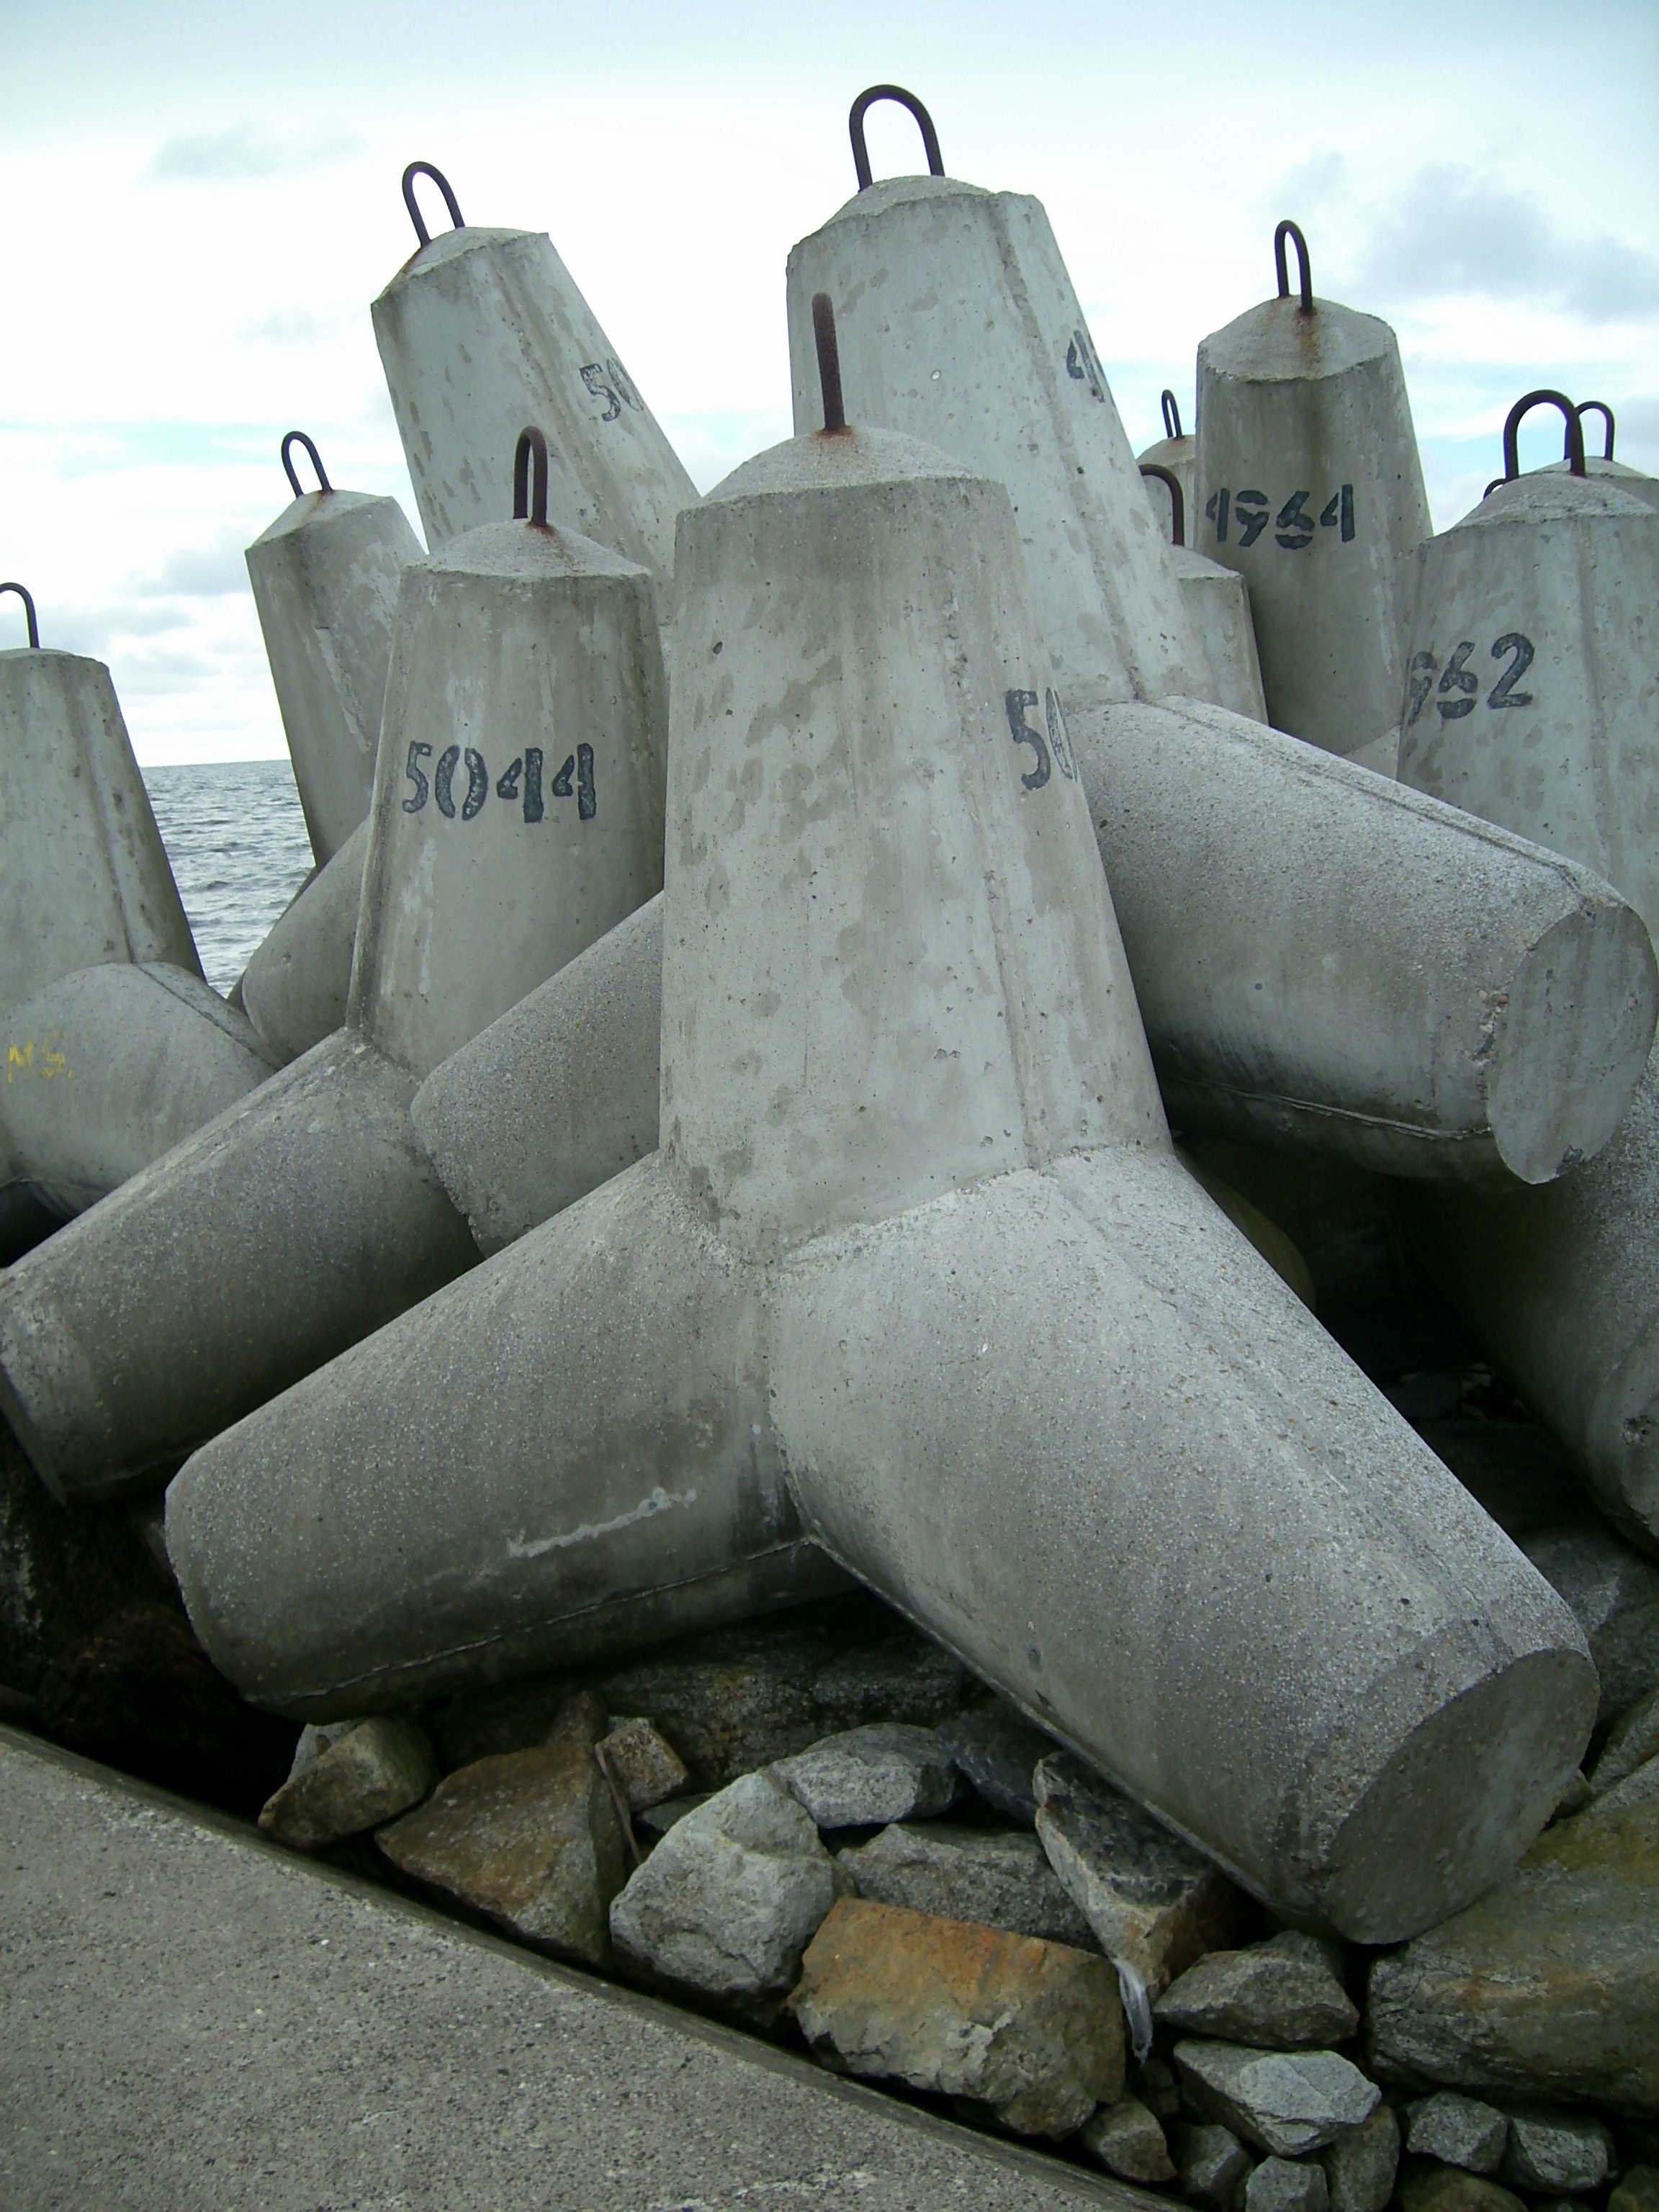
vehicle, port, concrete, components, mole, breakwater, baltic sea